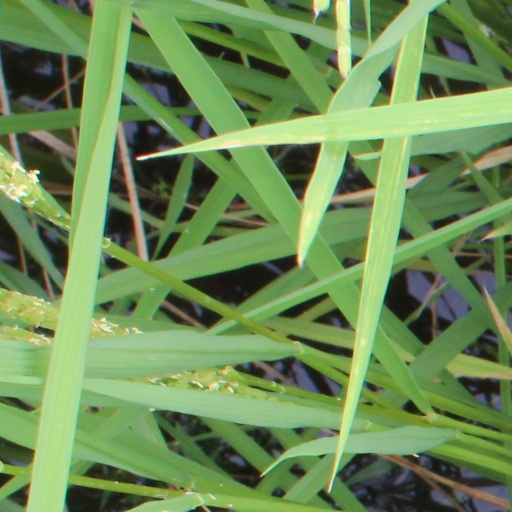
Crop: rice